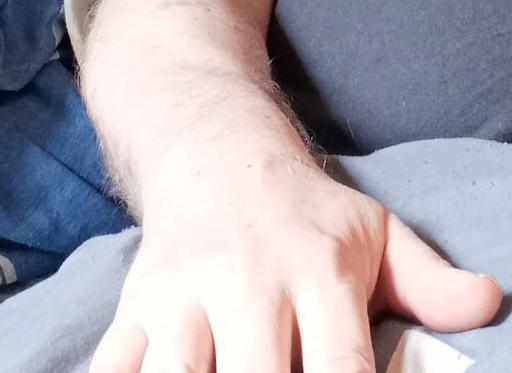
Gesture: no_gesture